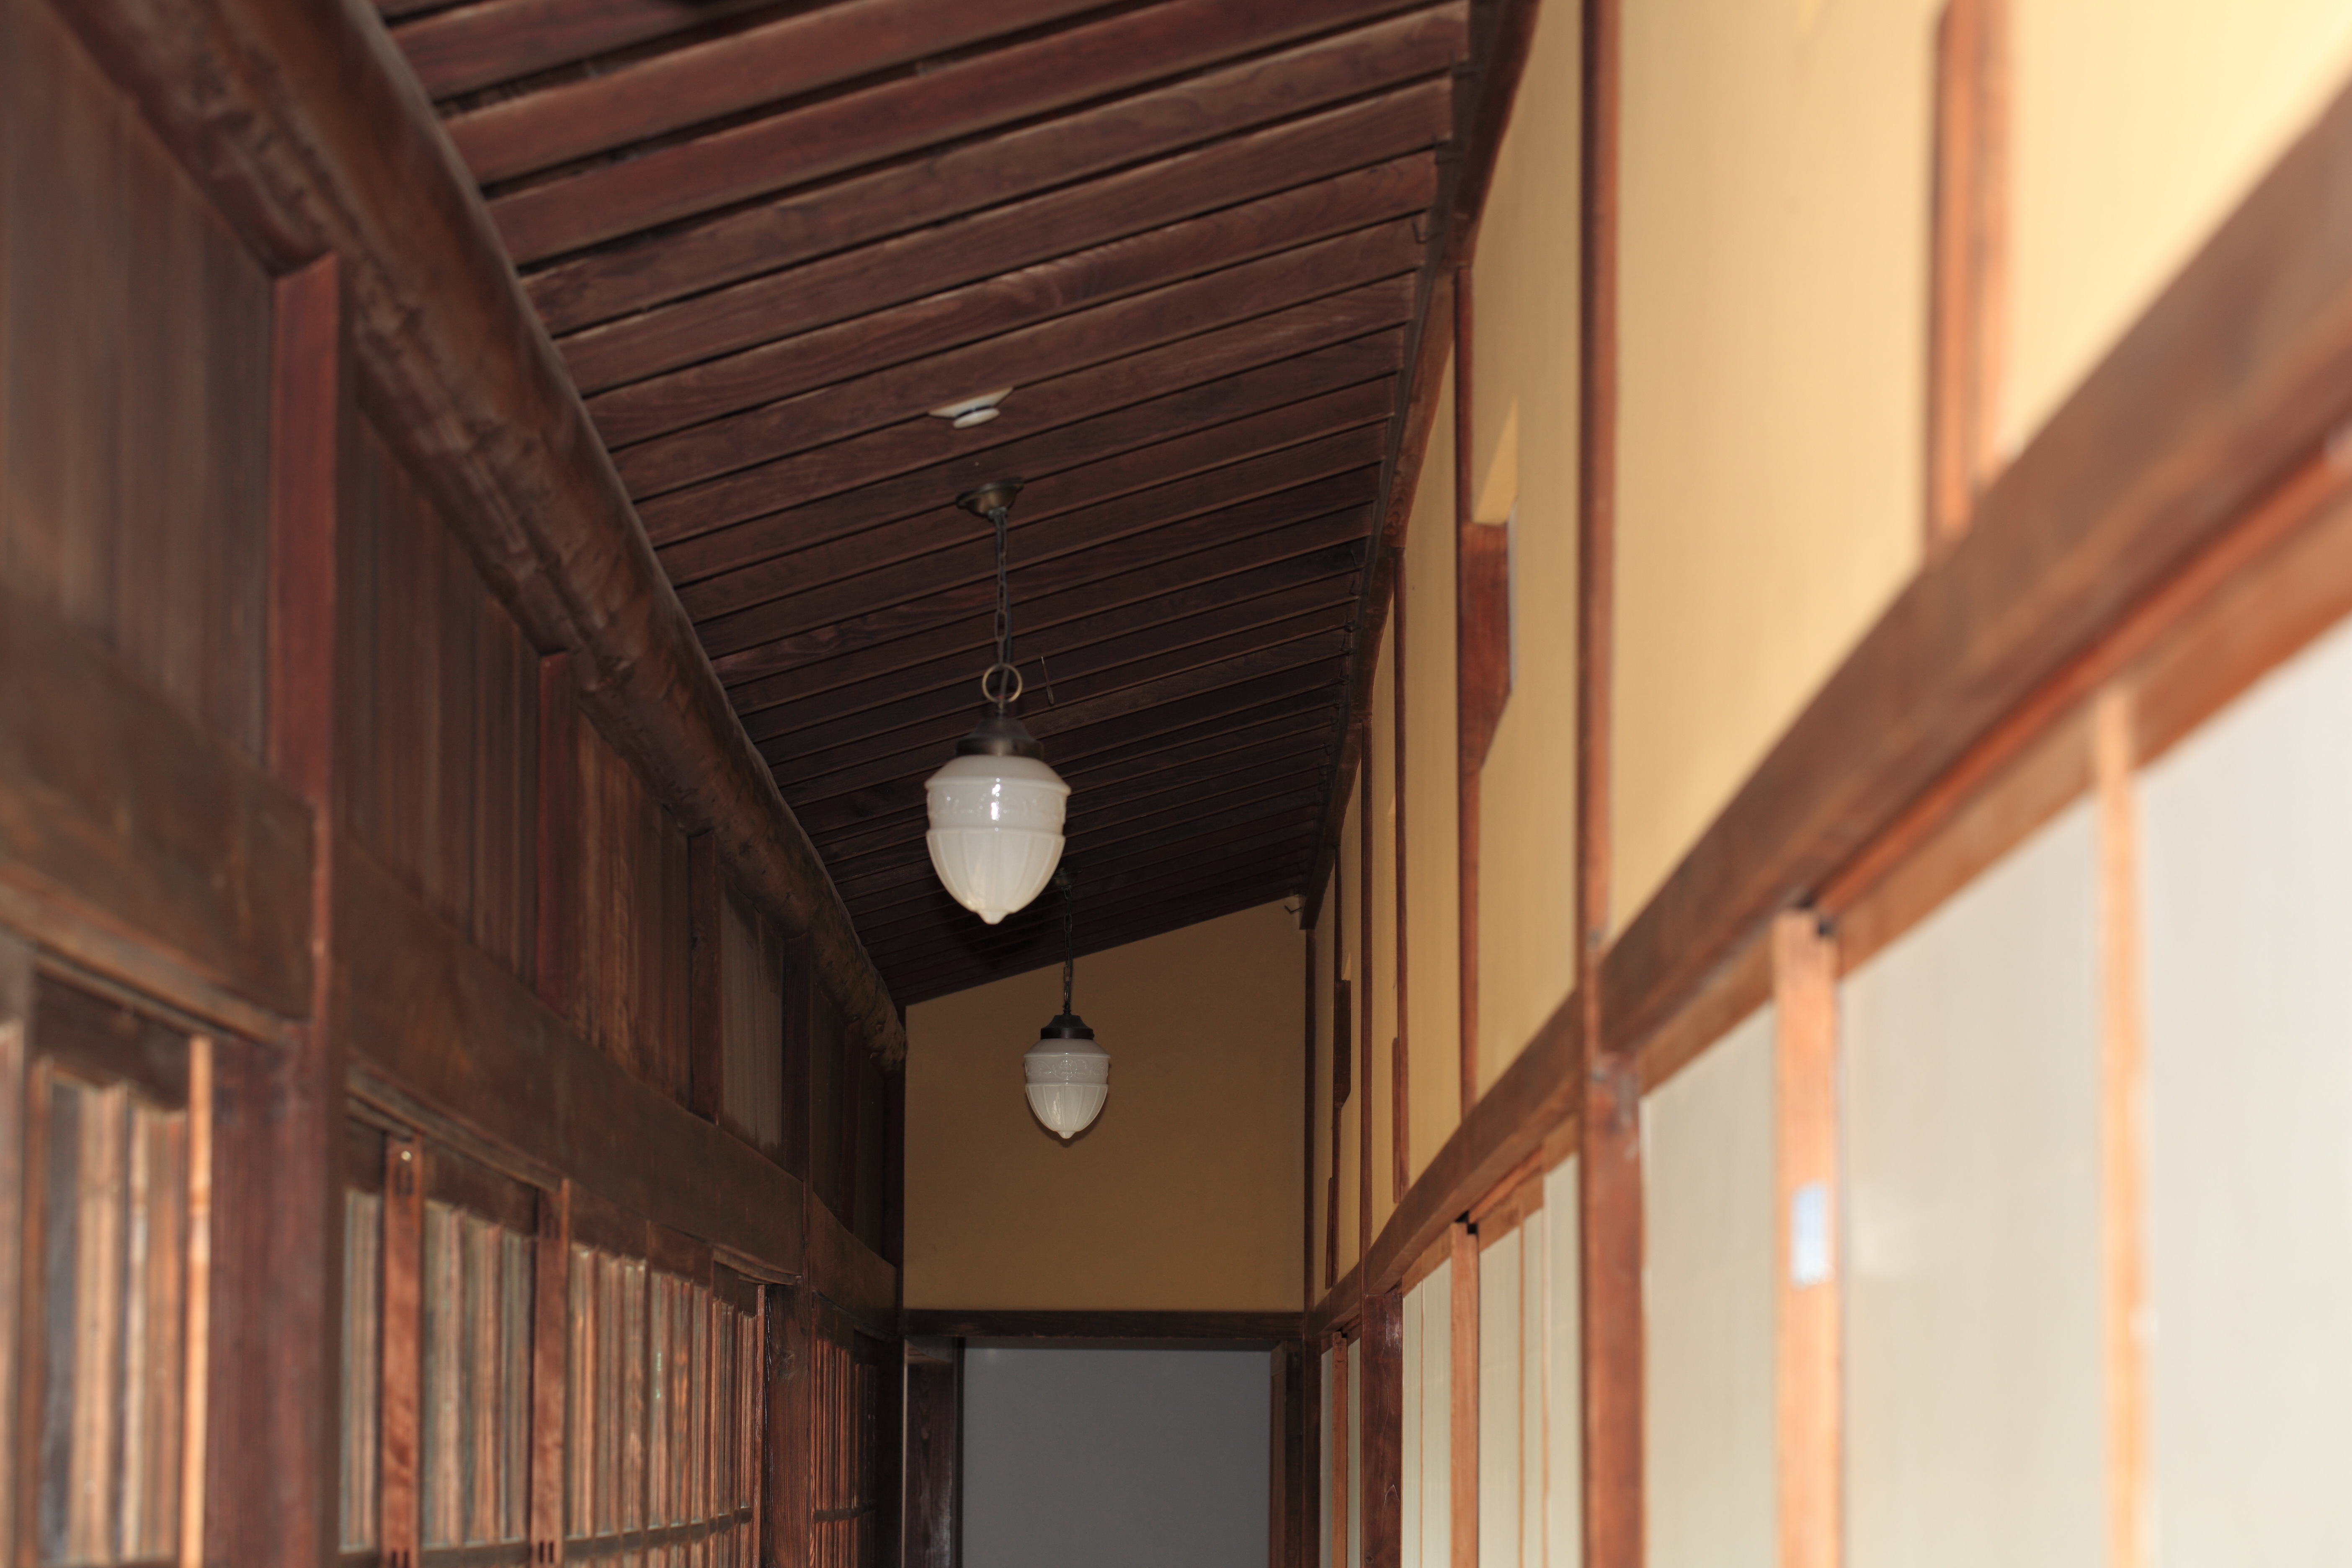
architecture, wood, house, floor, interior, window, home, beam, ceiling, high, hall, room, lighting, interior design, design, japanese, tochigi, 5d, style, hires, estate, markii, traditional, hi, res, resolution, mooka, kinreisoh, daylighting, window covering